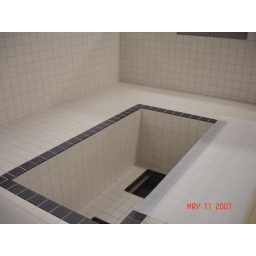
This is a standard commercial hot tub with white 2x2 in the field and a leading edge with Ebony 2x2.